Joe Bendik

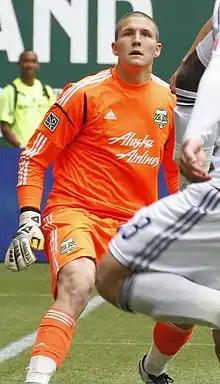
Bendik with the Portland Timbers in 2012

Joseph T. Bendik (born April 25, 1989) is an American retired professional soccer player who played as a goalkeeper. He is currently the assistant goalkeeping coach for Major League Soccer club Chicago Fire.